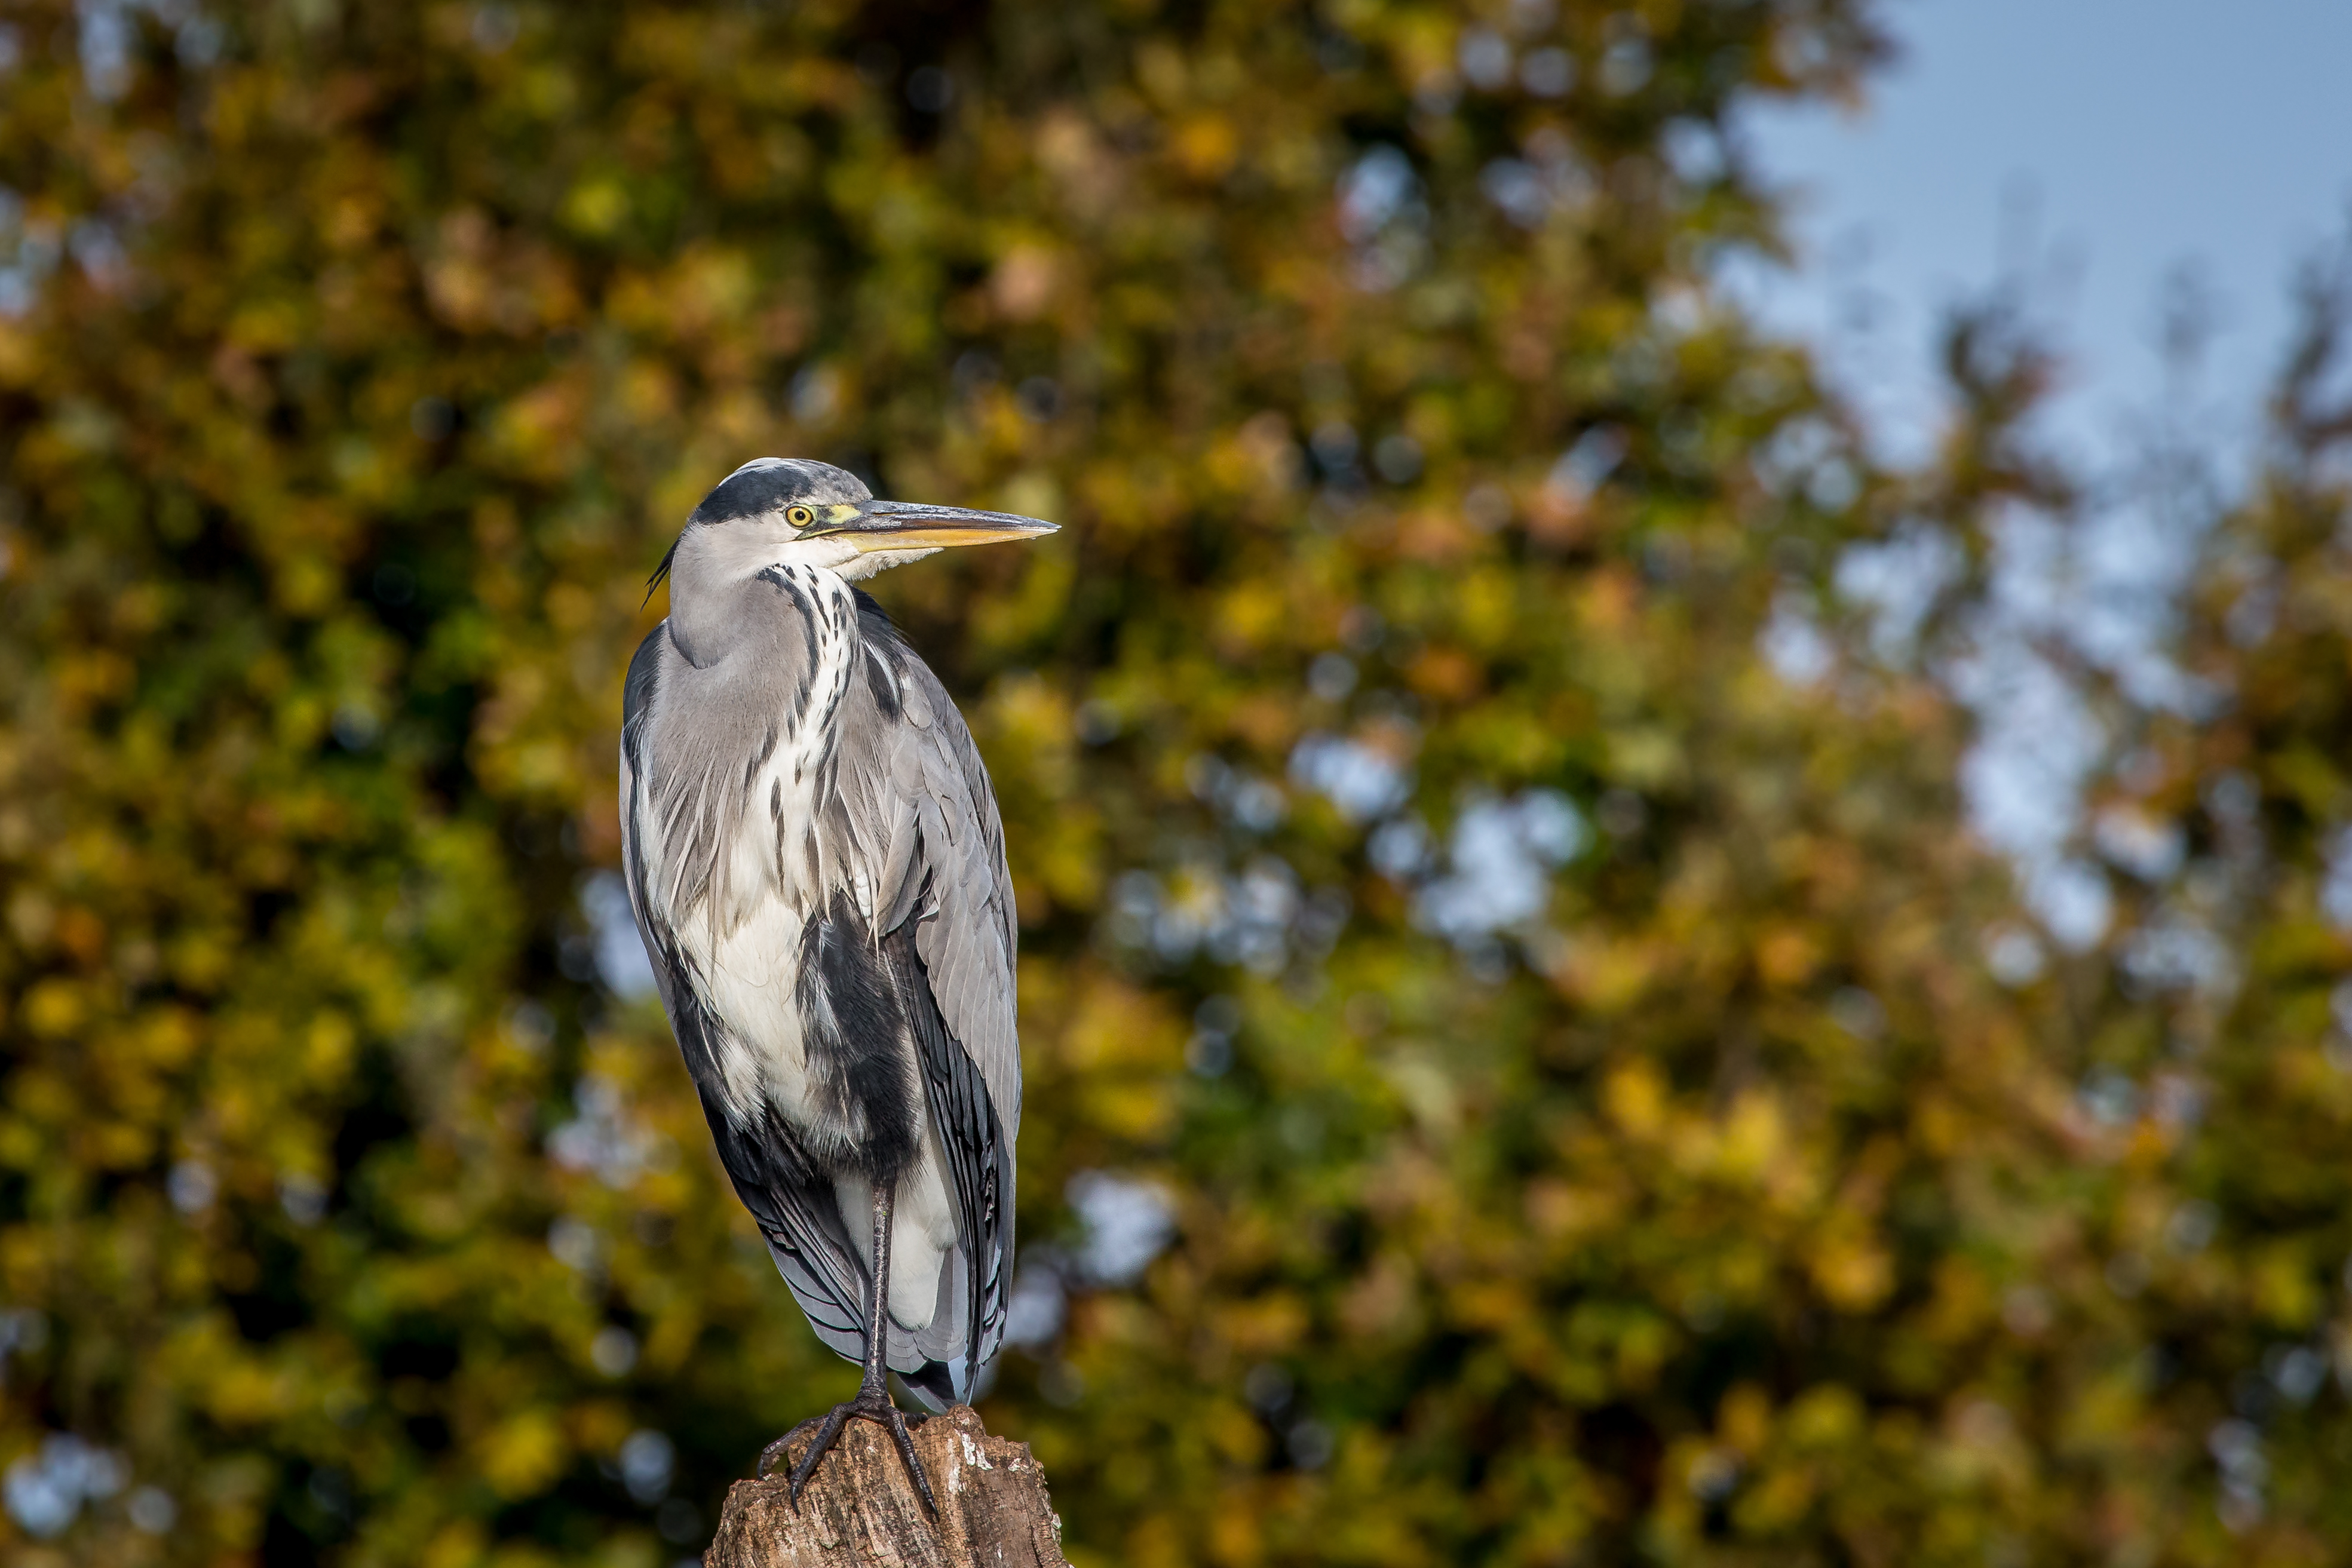
nature, branch, bird, wing, wildlife, beak, autumn, fauna, vertebrate, heron, greyheron, andymorffew, morffew, naturethroughthelens, bushypark, justchilling, old world flycatcher, perching bird